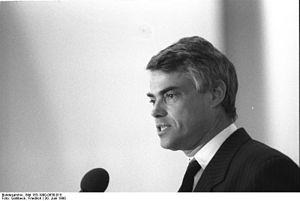
Hansjoachim Walther, né le 16 décembre 1939 à Bütow, aujourd'hui en Pologne, et décédé le 17 janvier 2005 à Stützerbach, était un homme politique allemand.